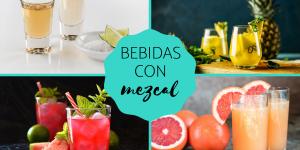
recetas de bebidas con mezcal faciles